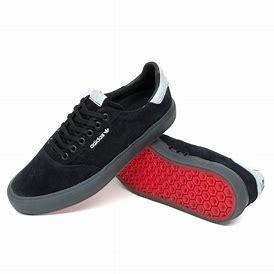
Brand: Adidas
Model: 3MC